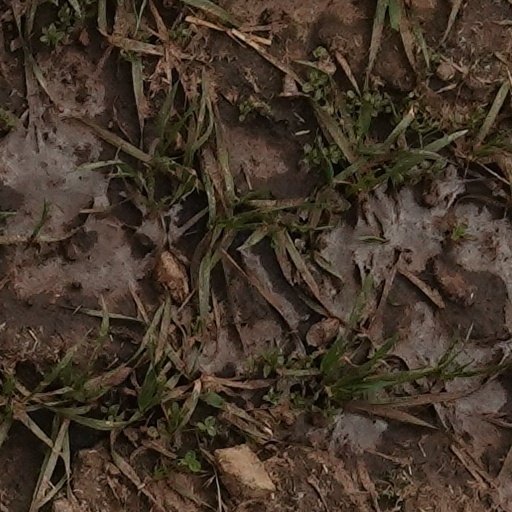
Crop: wheat